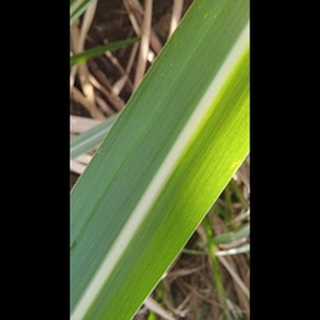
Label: healthy_sugarcane